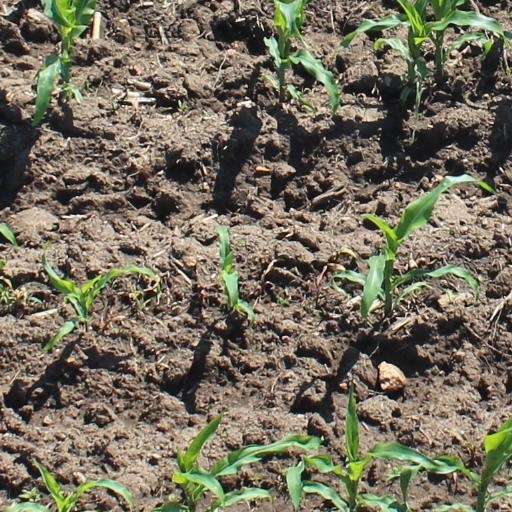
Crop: maize; corn